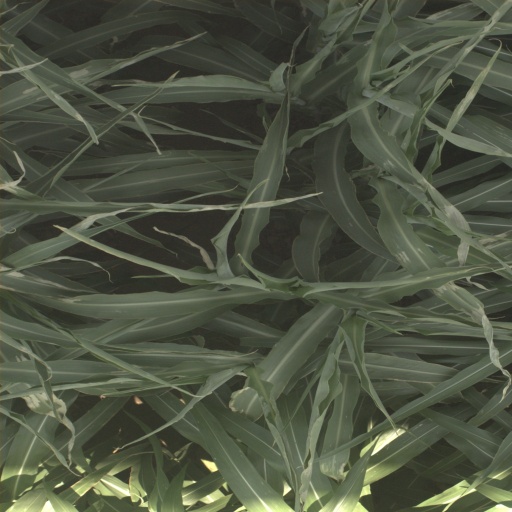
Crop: sorghum